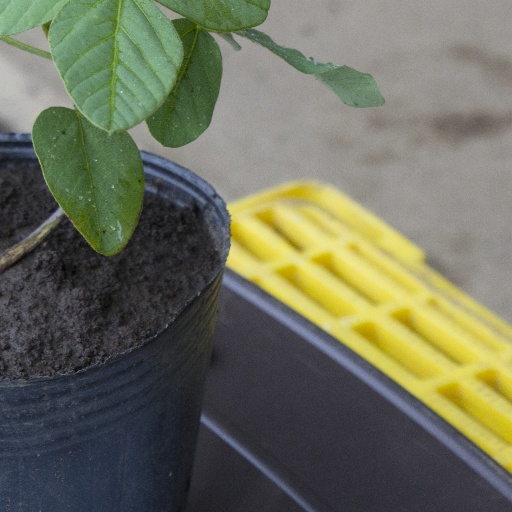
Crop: soybean